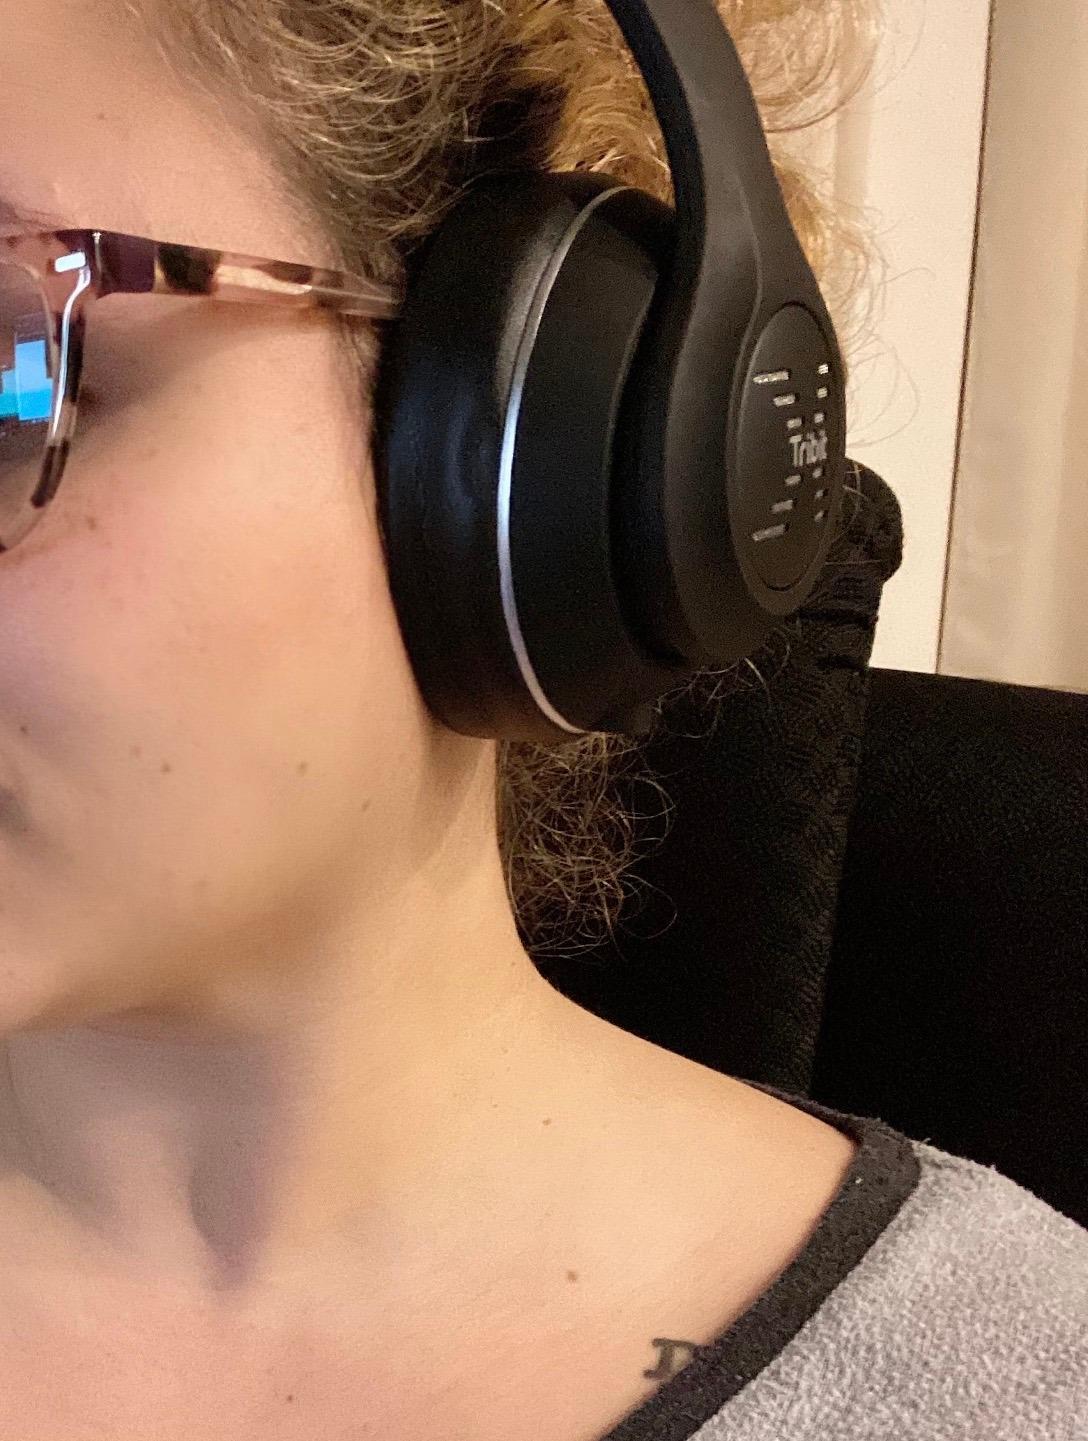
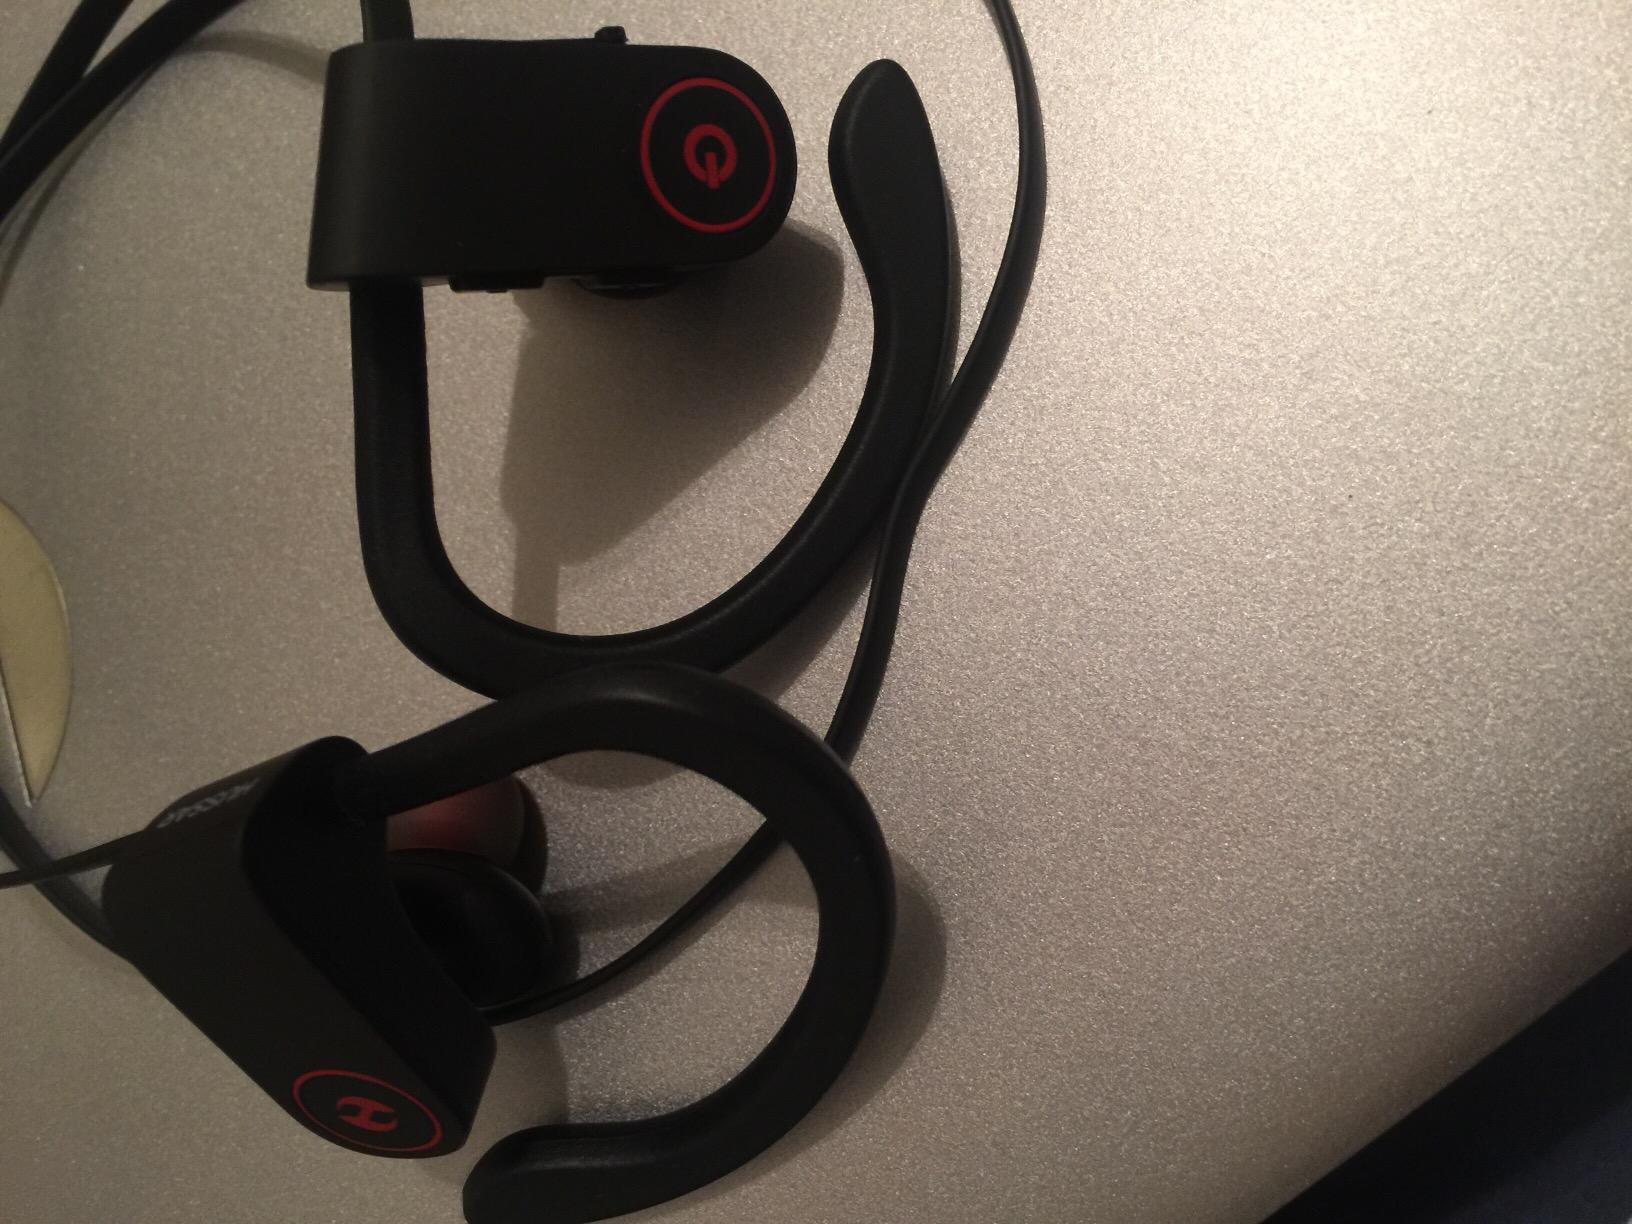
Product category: headphones
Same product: no